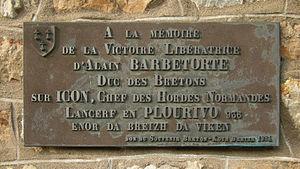
Plaque commémorative de la bataille du Trieux entre Alain Barbetorte et Incon. Sur la façade de la mairie de Plourivo (Côtes-d'Armor, France).
Alain II de Bretagne, dit « Barbetorte » ou « al louarn », est le fils de Mathuedoï de Poher et petit-fils par sa mère d’Alain le Grand, dernier roi de Bretagne. Il fut comte de Poher puis le premier duc de Bretagne de 936 à 952.
Incon est le nom donné à un chef ou roi des Vikings de Bretagne vers 930-937.